Egon Jux

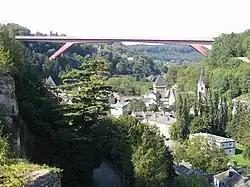
Grand Duchess Charlotte Bridge, completed in 1965

Egon Jux (17 July 1927 in Königsberg – 19 August 2008) was a German architect.